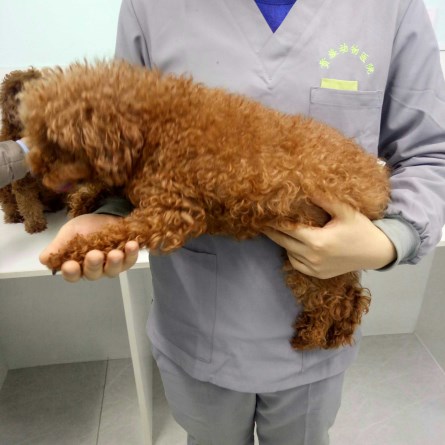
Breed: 7449-n000128-teddy